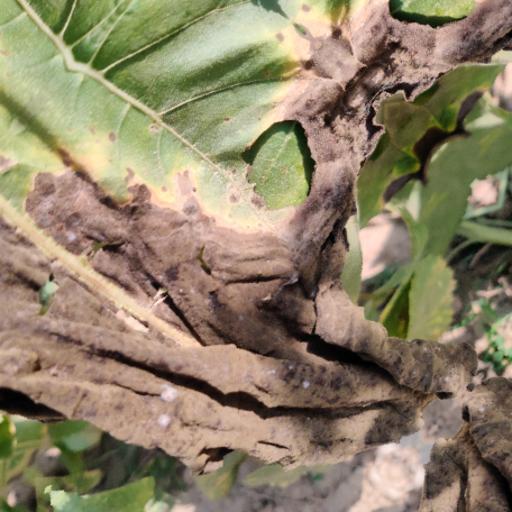
Label: Leaf_scars